Beilrode station

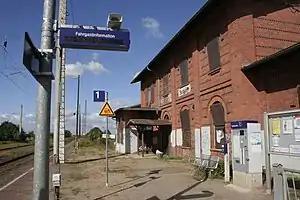
2012

Beilrode station is a railway station in the municipality of Beilrode, located in the Nordsachsen district in Saxony, Germany.